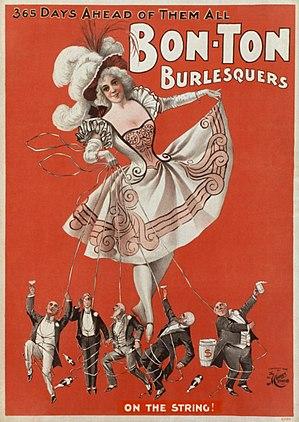
Le burlesque américain est un genre de spectacle de variété, adapté aux États-Unis, au XIXᵉ siècle. Dérivés d'éléments du burlesque victorien, du music-hall et des minstrel shows, les spectacles burlesques américains deviennent populaires, à la fin des années 1860 et évoluent lentement pour mettre en scène la comédie grivoise et la nudité féminine. Au début des années 1930, l'élément striptease du burlesque éclipse la comédie et soumet le burlesque à une législation locale étendue. Le burlesque perd progressivement de sa popularité, à partir des années 1940. Un certain nombre de producteurs cherchent à capitaliser sur la nostalgie du divertissement en essayant de recréer l'esprit du burlesque, dans les films hollywoodiens, des années 1930 aux années 1960. Depuis les années 1990, ce format connaît un regain d'intérêt, avec le new burlesque.